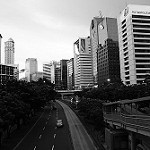
Label: B & W